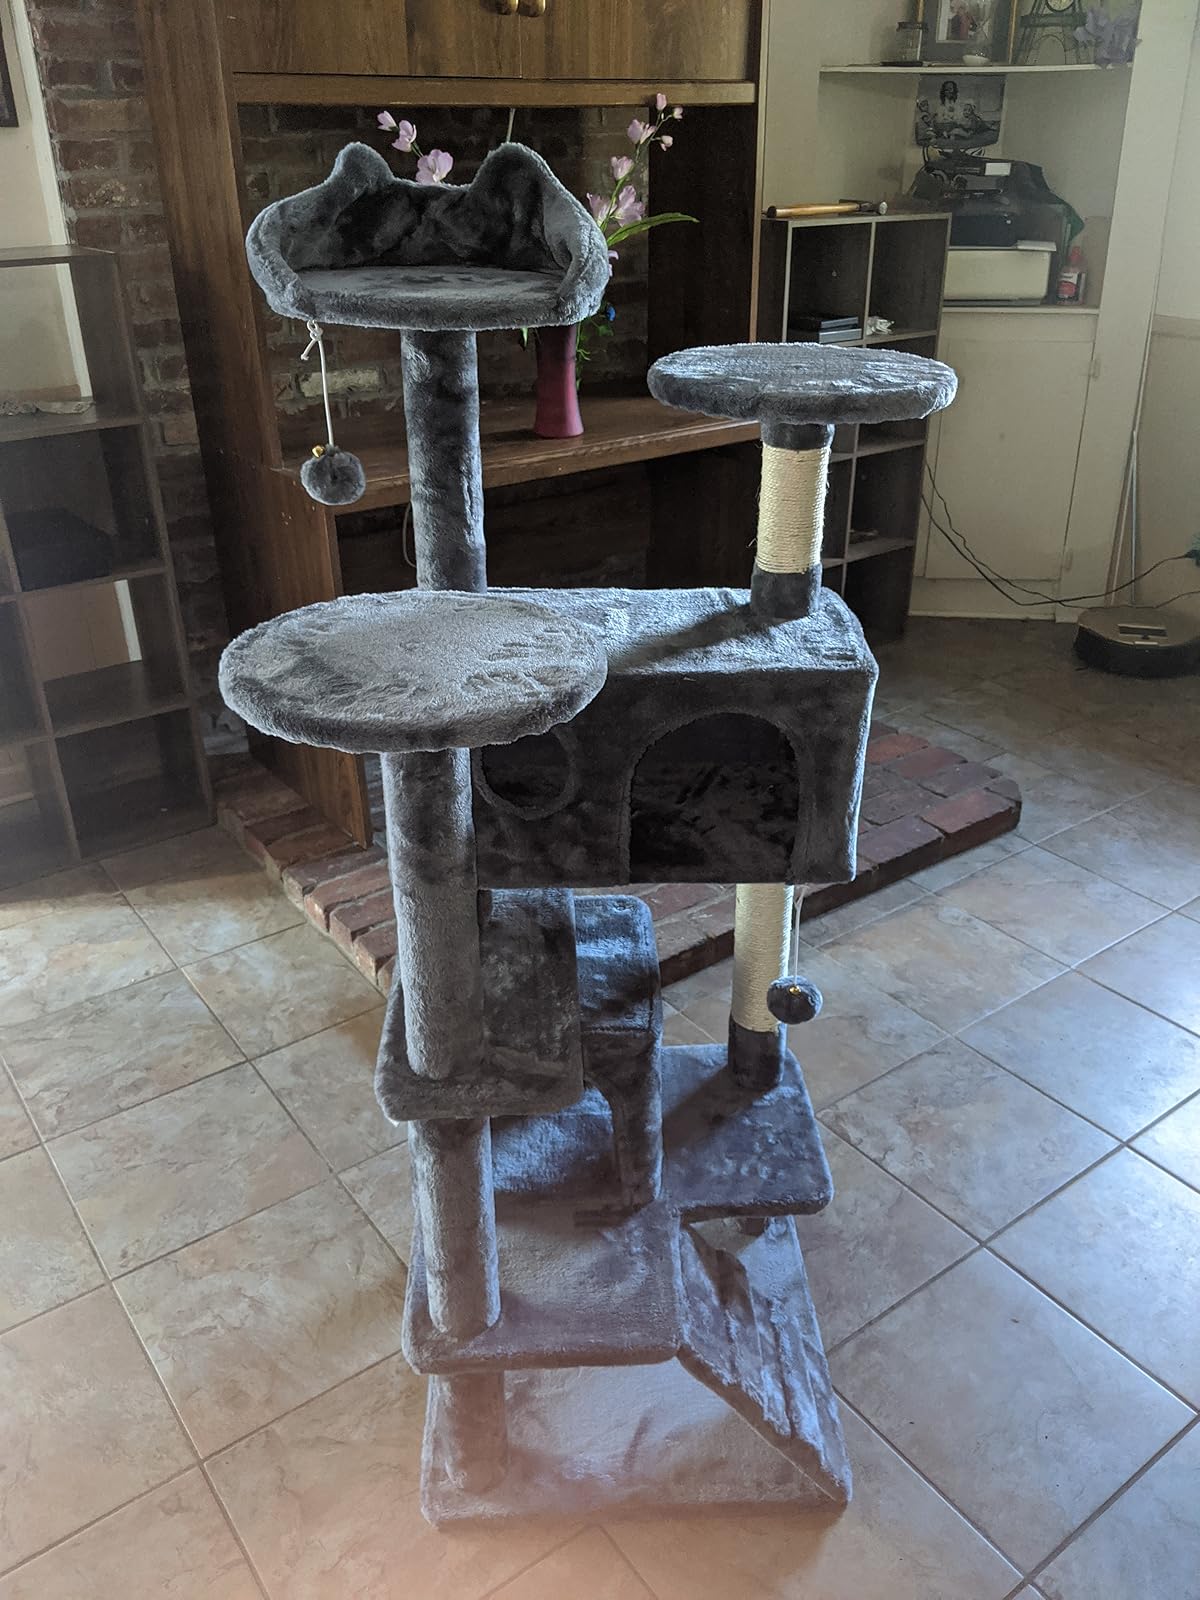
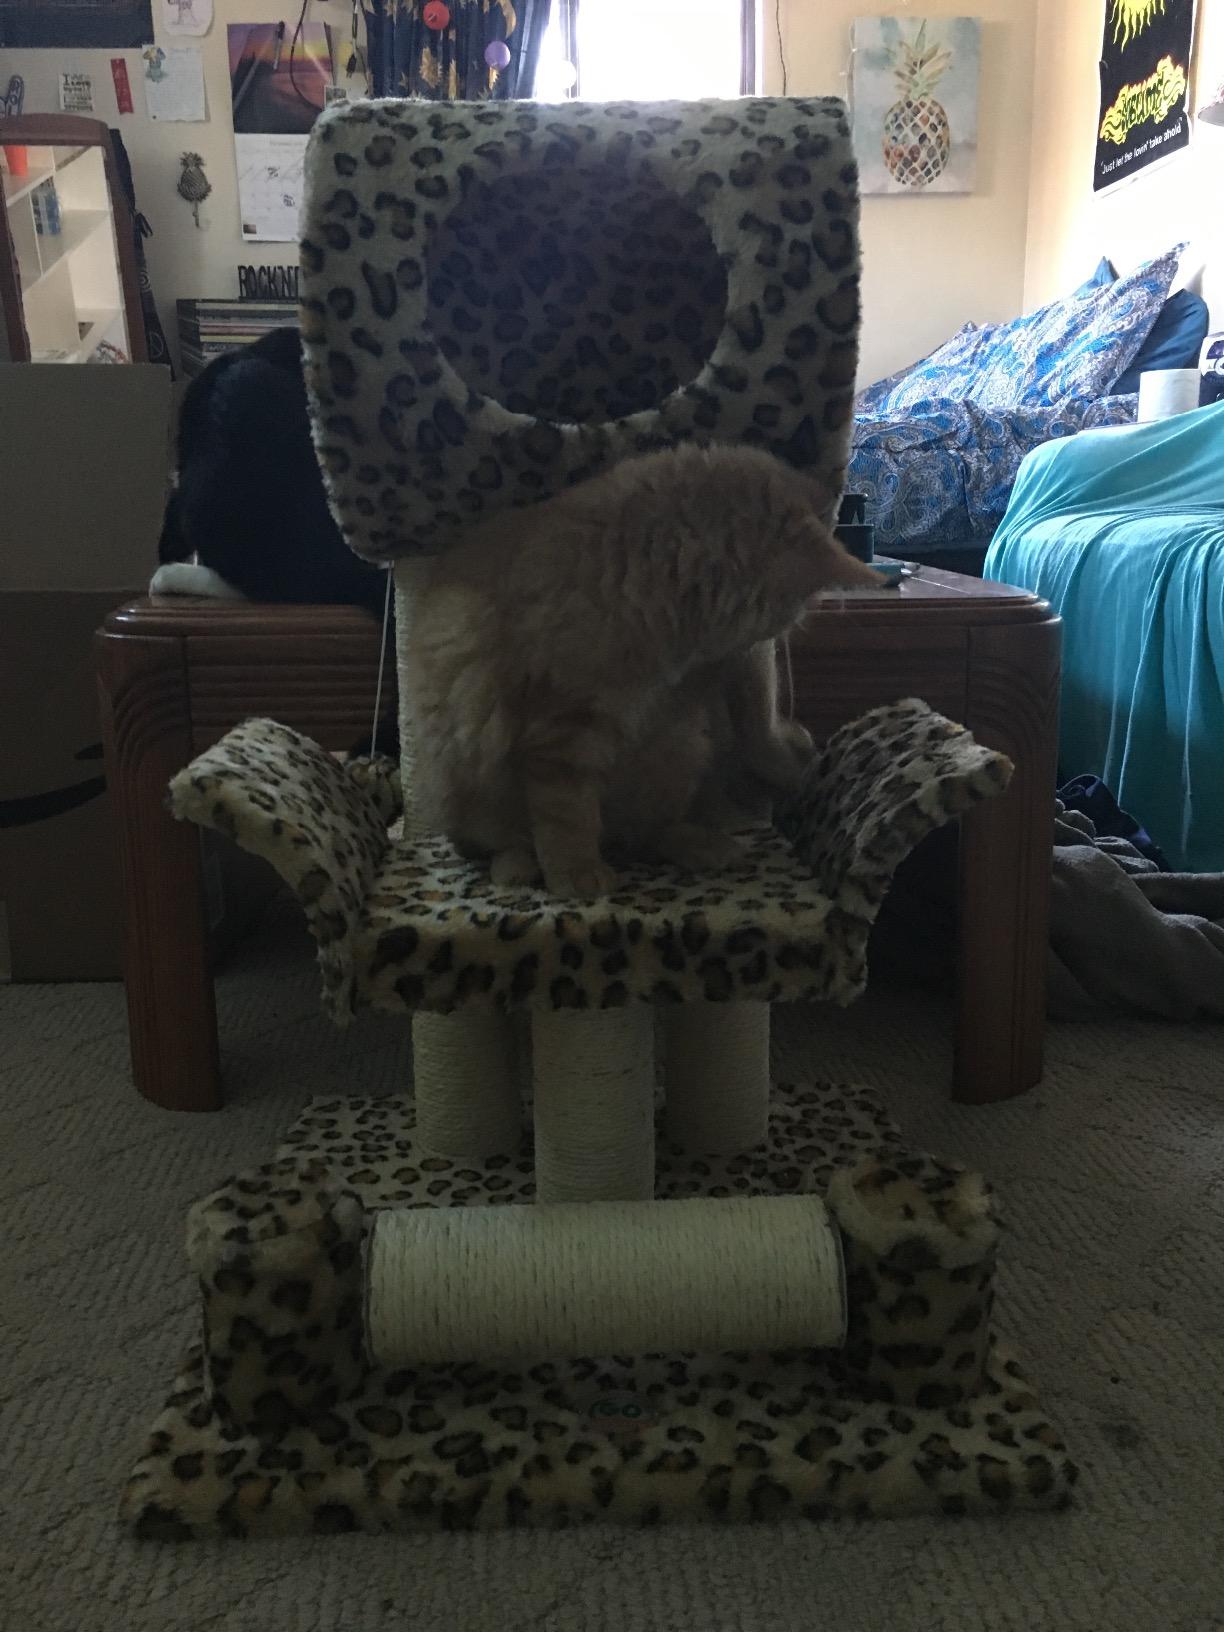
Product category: items_cat tree
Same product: no